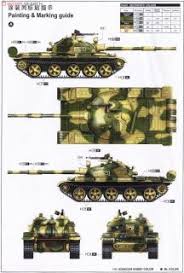
Label: Tank